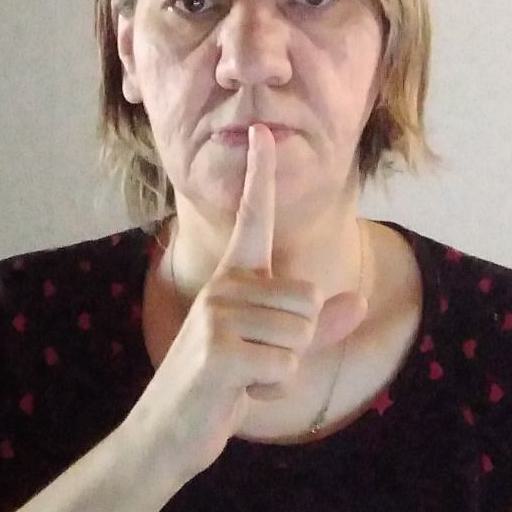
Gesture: mute